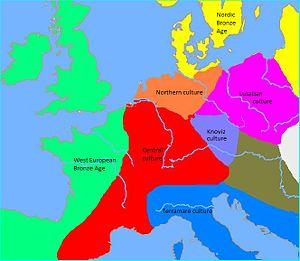
Carte simplifiée des cultures en Europe centrale ca. 1200 BC Español: Mapa simplificado de las culturas de Europa central en torno al año 1200 aC.